Ion Iliescu

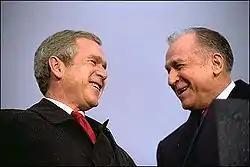
Iliescu and U.S. President George W. Bush in 2002

Romania adopted its first post-Communist Constitution in 1991. In 1992, Iliescu won a second term when he received 61% of the vote in the second round. He immediately suspended his NSDF membership; the Constitution does not allow the president to be a formal member of a political party during his term.